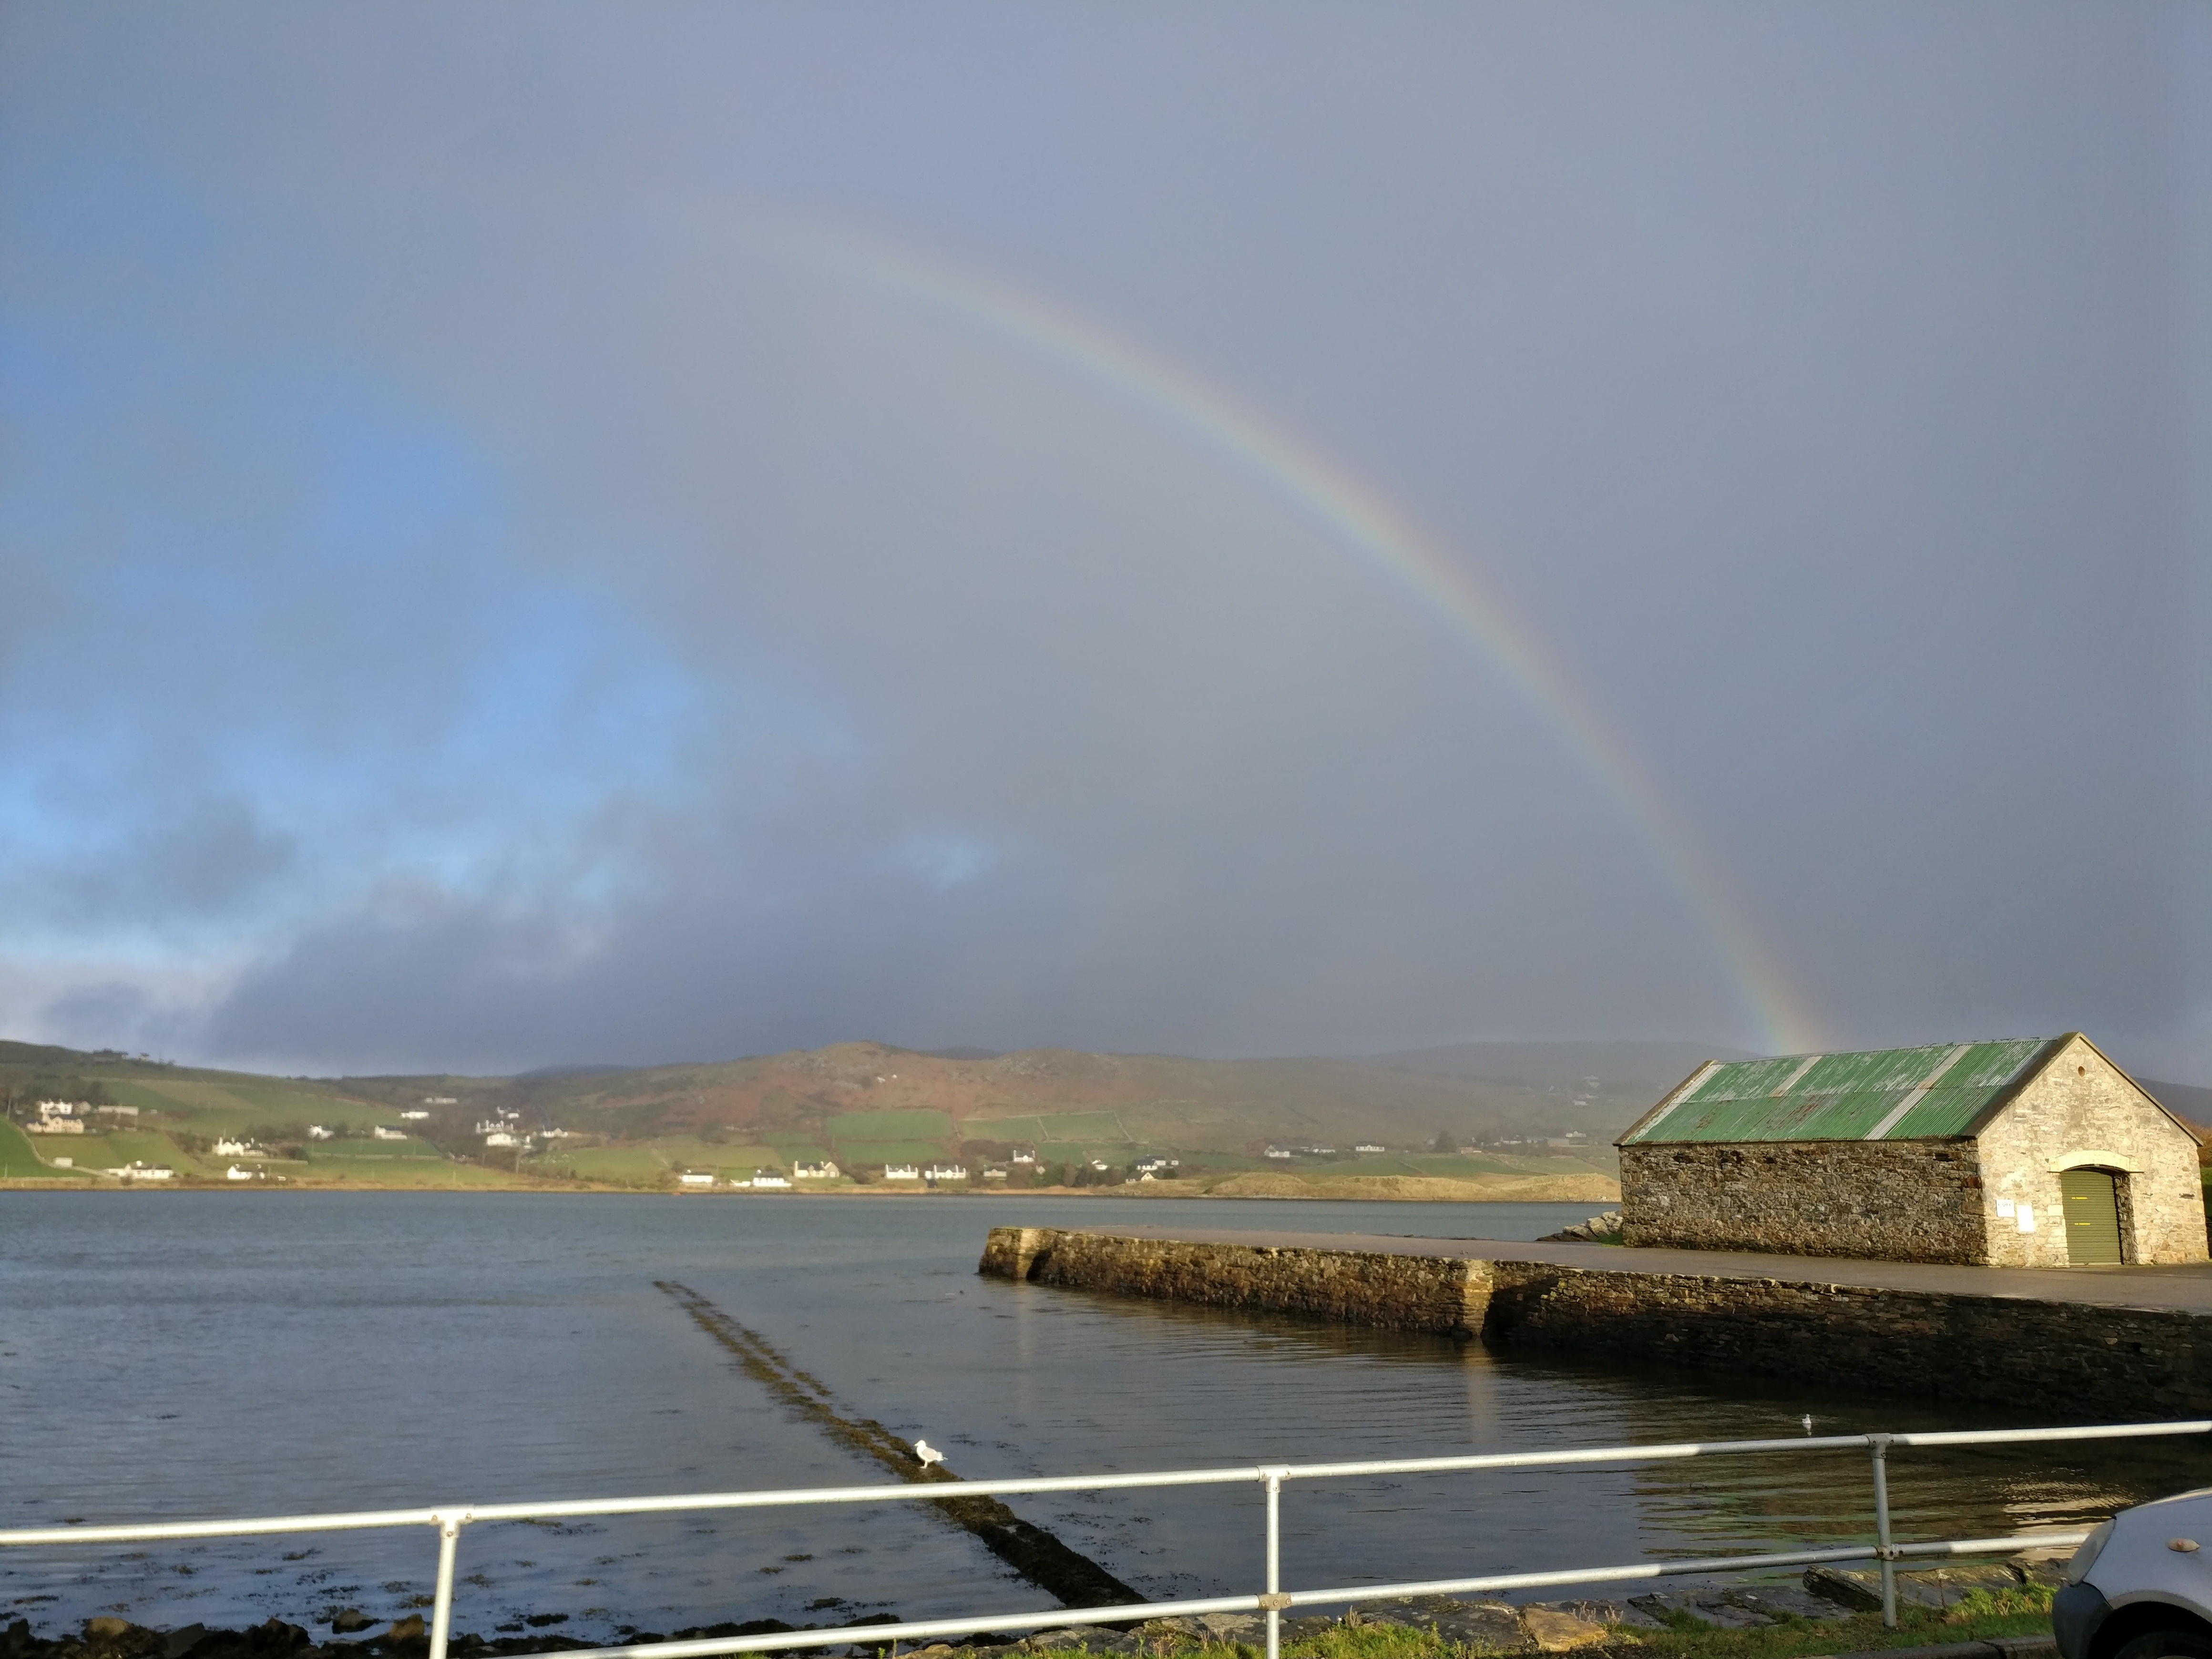
sea, water, cloud, sunlight, pier, reservoir, rainbow, ireland, meteorological phenomenon, atmospheric phenomenon, atmosphere of earth, dunfanaghy